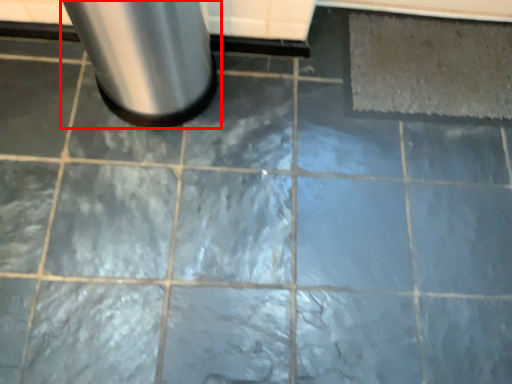
Question: From the image's perspective, what is the correct spatial relationship of waste container (annotated by the red box) in relation to mat? Select from the following
(A) above
(B) below
Answer: B